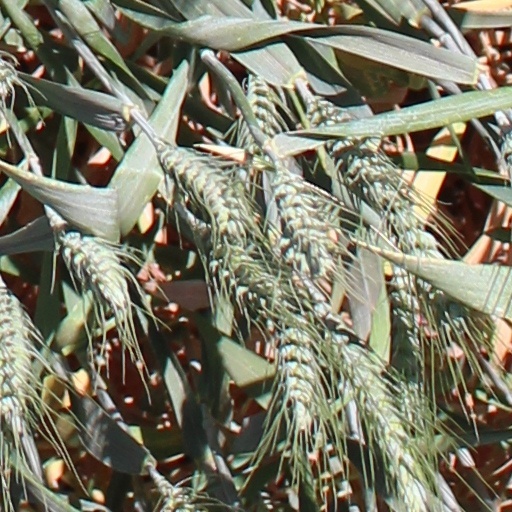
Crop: wheat